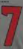
Number: 7